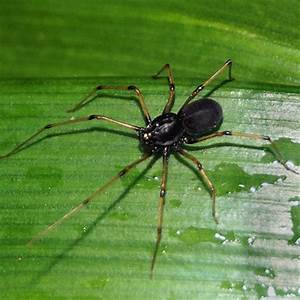
Label: ragno